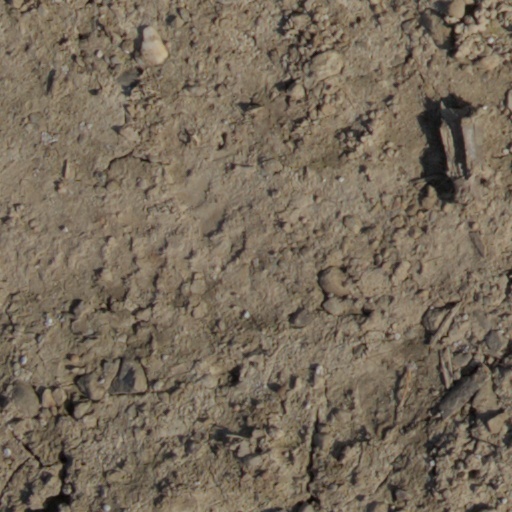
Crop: wheat